Seth Rollins

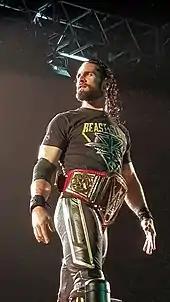
Rollins as Universal Champion in May 2019

On the July 10 episode of "Raw", Rollins saved Dean Ambrose from an attack by The Miz and the Miztourage (Curtis Axel and Bo Dallas). After failing to gain Ambrose's trust for several weeks, the two argued in the ring on the August 14 episode of "Raw" and brawled with each other before fighting off Cesaro and Sheamus, reuniting the team in the process. At SummerSlam on August 20, Ambrose and Rollins defeated Cesaro and Sheamus to win the Raw Tag Team Championship, successfully defending the titles in a rematch at No Mercy on September 24. On the October 9 episode of "Raw", Rollins and Ambrose reunited with Roman Reigns. The newly reformed Shield was due to face Braun Strowman, Cesaro, Kane, The Miz and Sheamus at on October 22 in a 5-on-3 handicap Tables, Ladders and Chairs match, but Reigns was replaced over an illness concern by Kurt Angle and they won the match. Ambrose and Rollins lost the titles back to Cesaro and Sheamus on the November 6 episode of "Raw" due to SmackDown's The New Day distracting the champions, ending their reign at 78 days (WWE recognizes their reign as lasting 79 days). At Survivor Series on November 19, The Shield defeated The New Day. In December, Ambrose suffered a torn biceps, sidelining him for approximately nine months, putting The Shield on hiatus.